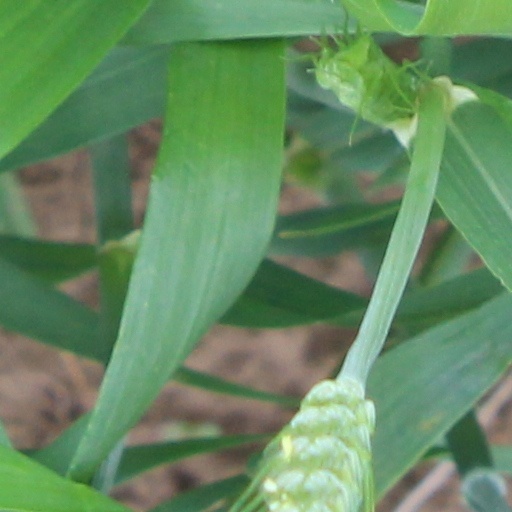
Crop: wheat